Lamjang and Kaski

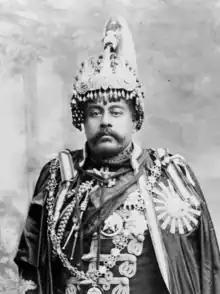
HH Sri Tin Maharaja Juddha Shumsher Jung Bahadur Rana

He was the seventh Prime Minister of Nepal from the Rana dynasty and the seventh Maharajah of Lamjang and Kaski. Juddha Shumsher introduced the system of pension payment to civil servants and opened an office for keeping records of people's births and deaths. Juddha Shumsher implemented Company Act and established industries, such as Biratnagar Jute Mills, Juddha Match Factory etc. That is why he is known as the father of Nepalese Industries. Nepal had a trade surplus at that time. His full title was-